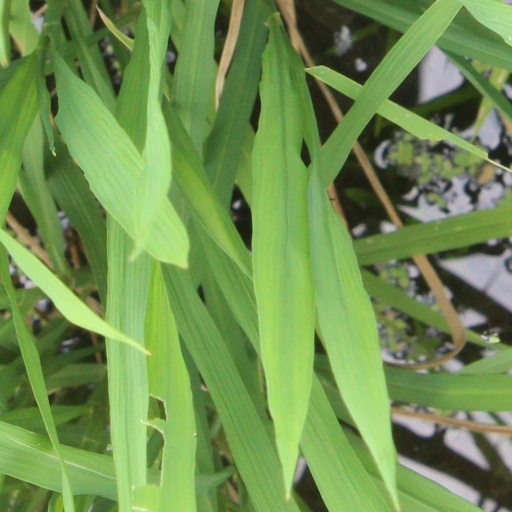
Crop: rice